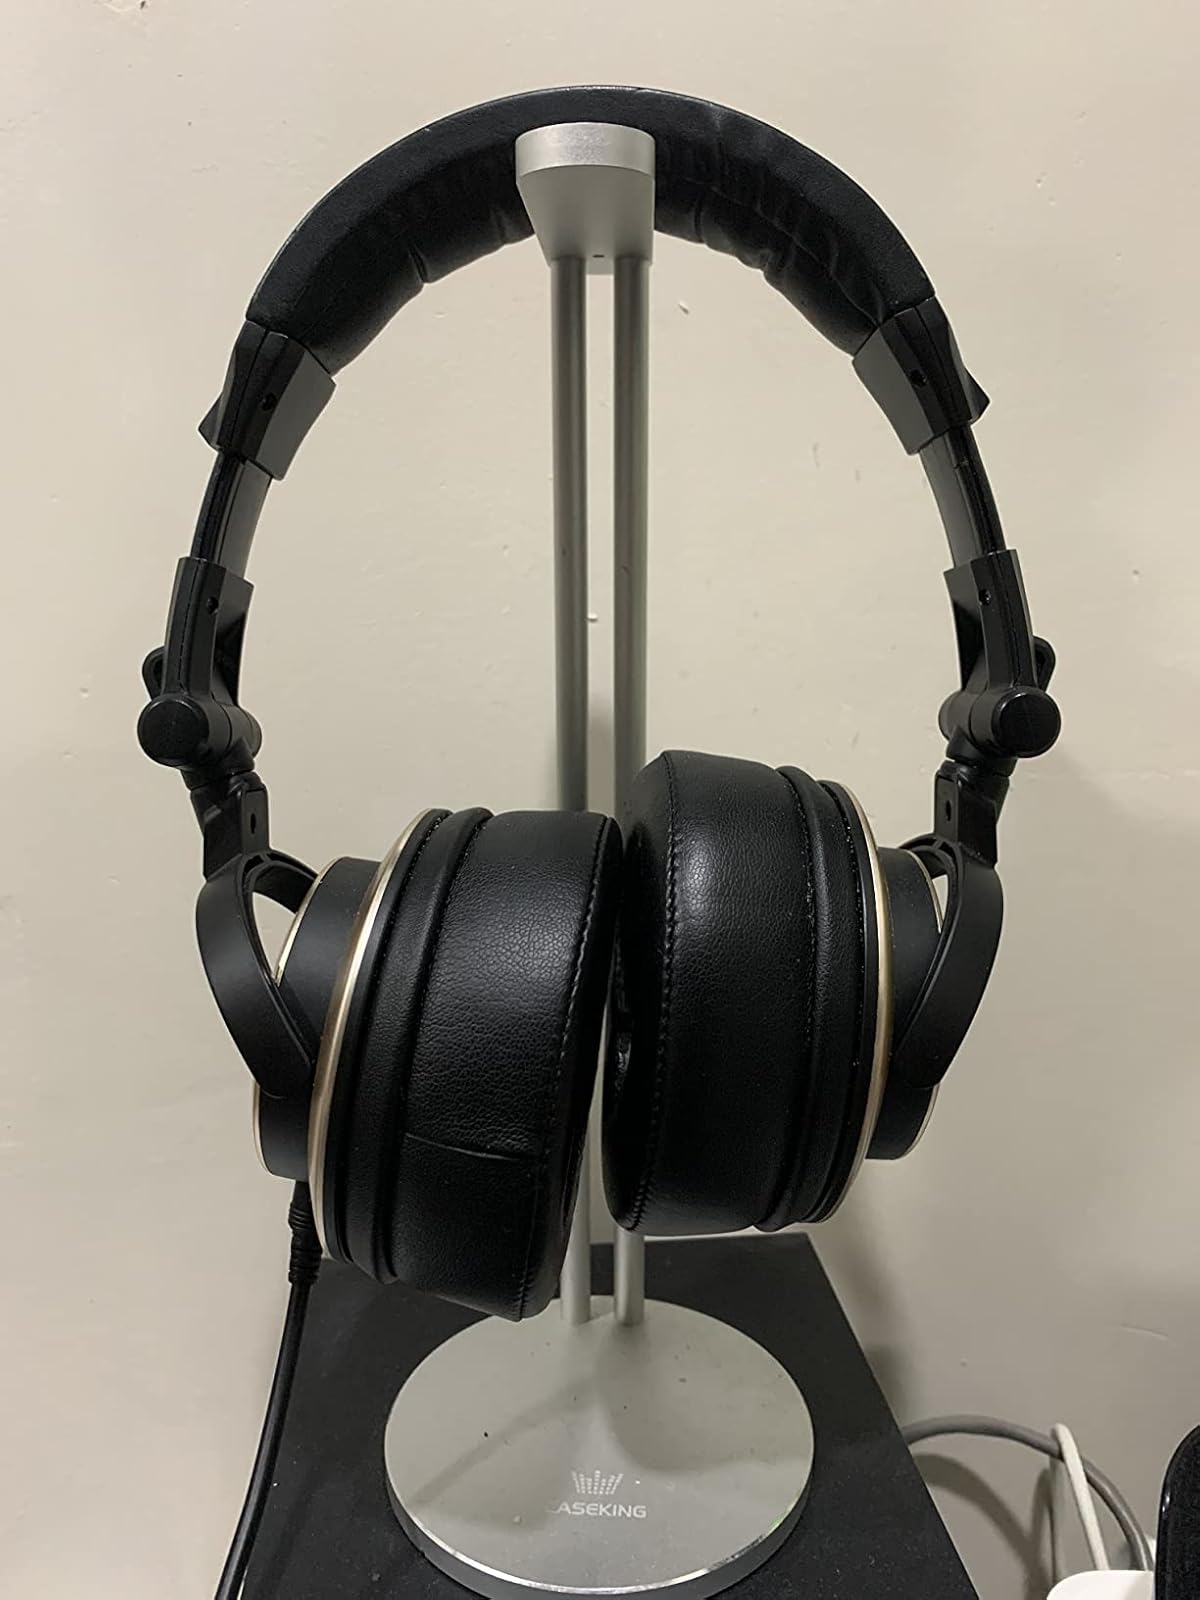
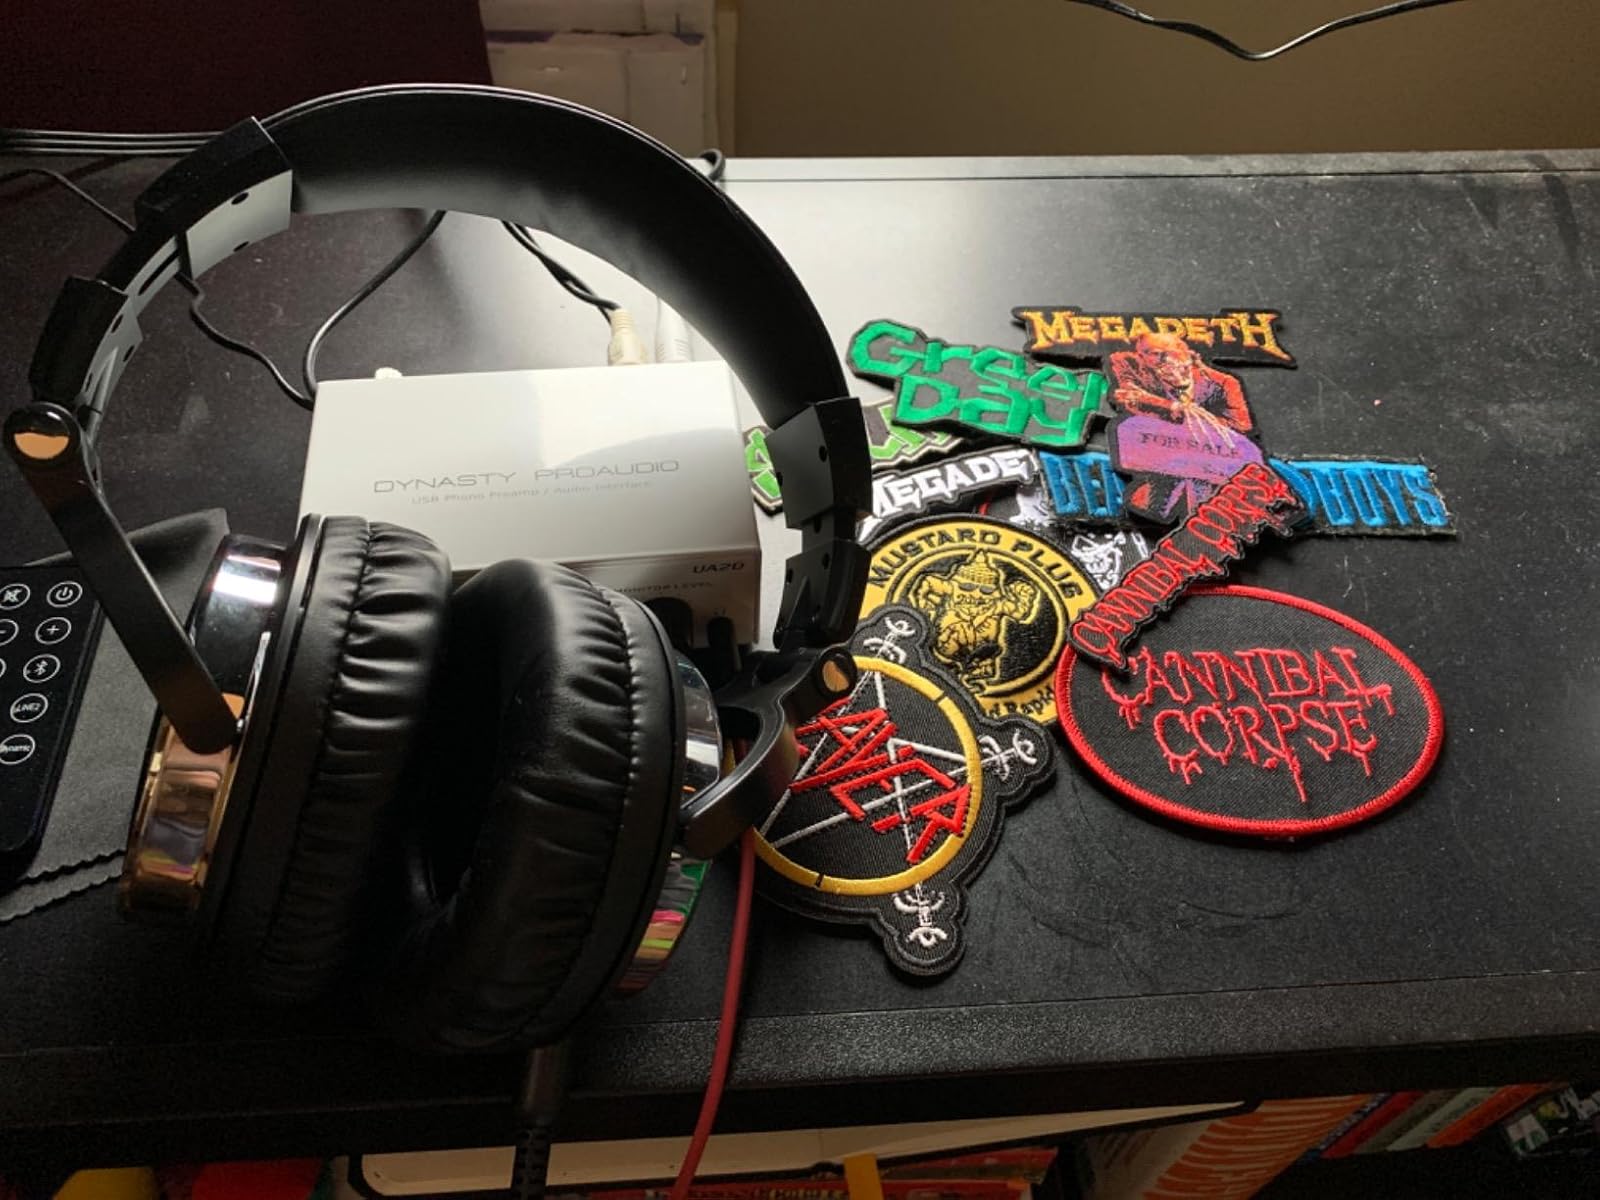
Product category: headphones
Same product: no